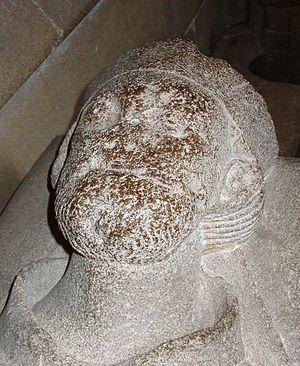
Gisa ou Giso est évêque de Wells de 1060 ou 1061 à sa mort, en 1088.